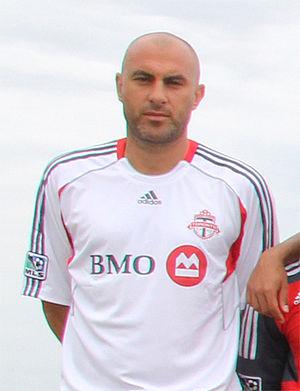
Daniele Salvatore Ernest Dichio, couramment appelé Danny Dichio, est un footballeur puis entraîneur anglais, né le 19 octobre 1974 à Hammersmith, Londres. Évoluant au poste d'avant-centre, il est principalement connu pour ses saisons à QPR, Sunderland et WBA, ainsi que pour avoir joué en Italie et en MLS. Il a aussi été sélectionné en Angleterre espoirs.